Sviatoslav Richter

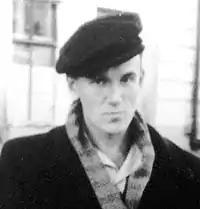

On March 19, 1934, Richter gave his first recital, at the Engineers' Club of Odessa; but he did not formally start studying piano until three years later, when he decided to seek out Heinrich Neuhaus, a pianist and piano teacher, at the Moscow Conservatory. During Richter's audition for Neuhaus (at which he performed Chopin's Ballade No. 4), Neuhaus apparently whispered to a fellow student, "This man's a genius." Although Neuhaus taught many pianists, including Emil Gilels and Radu Lupu, it is said that he considered Richter to be "the genius pupil, for whom he had been waiting all his life", while acknowledging that he taught Richter "almost nothing".